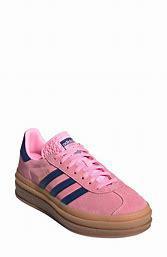
Brand: Adidas
Model: Gazelle Bold